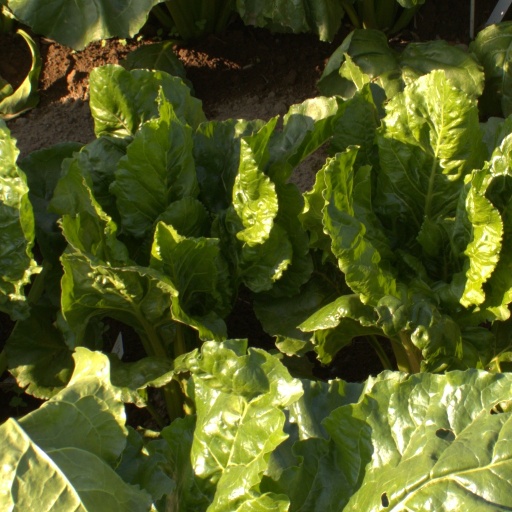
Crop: sugar beet